Tamil Nadu Fisheries University

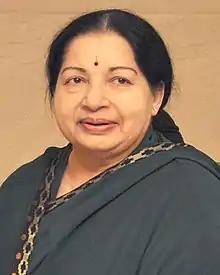
J. Jayalalithaa

The members of the High Level Committee of fisheries submitted the proposals to the former Chief Minister of Tamil Nadu J. Jayalalithaa in the presence of M. Radhakrishnan, former Minister for Fisheries Department of Tamil Nadu in 2012 to start a separate fisheries university in Tamil Nadu.